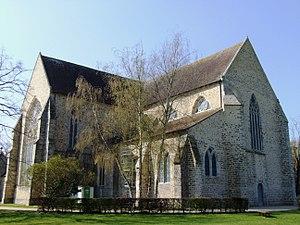
Abbaye de l'Epau - Abbatiale